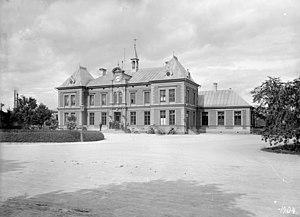
La gare centrale de Linköping est une gare ferroviaire suédoise à Linköping.